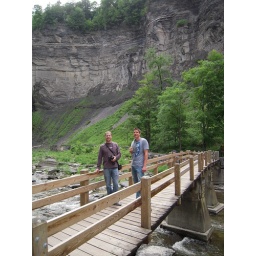
Tom and I standing on a bridge in ithaca somewhere.